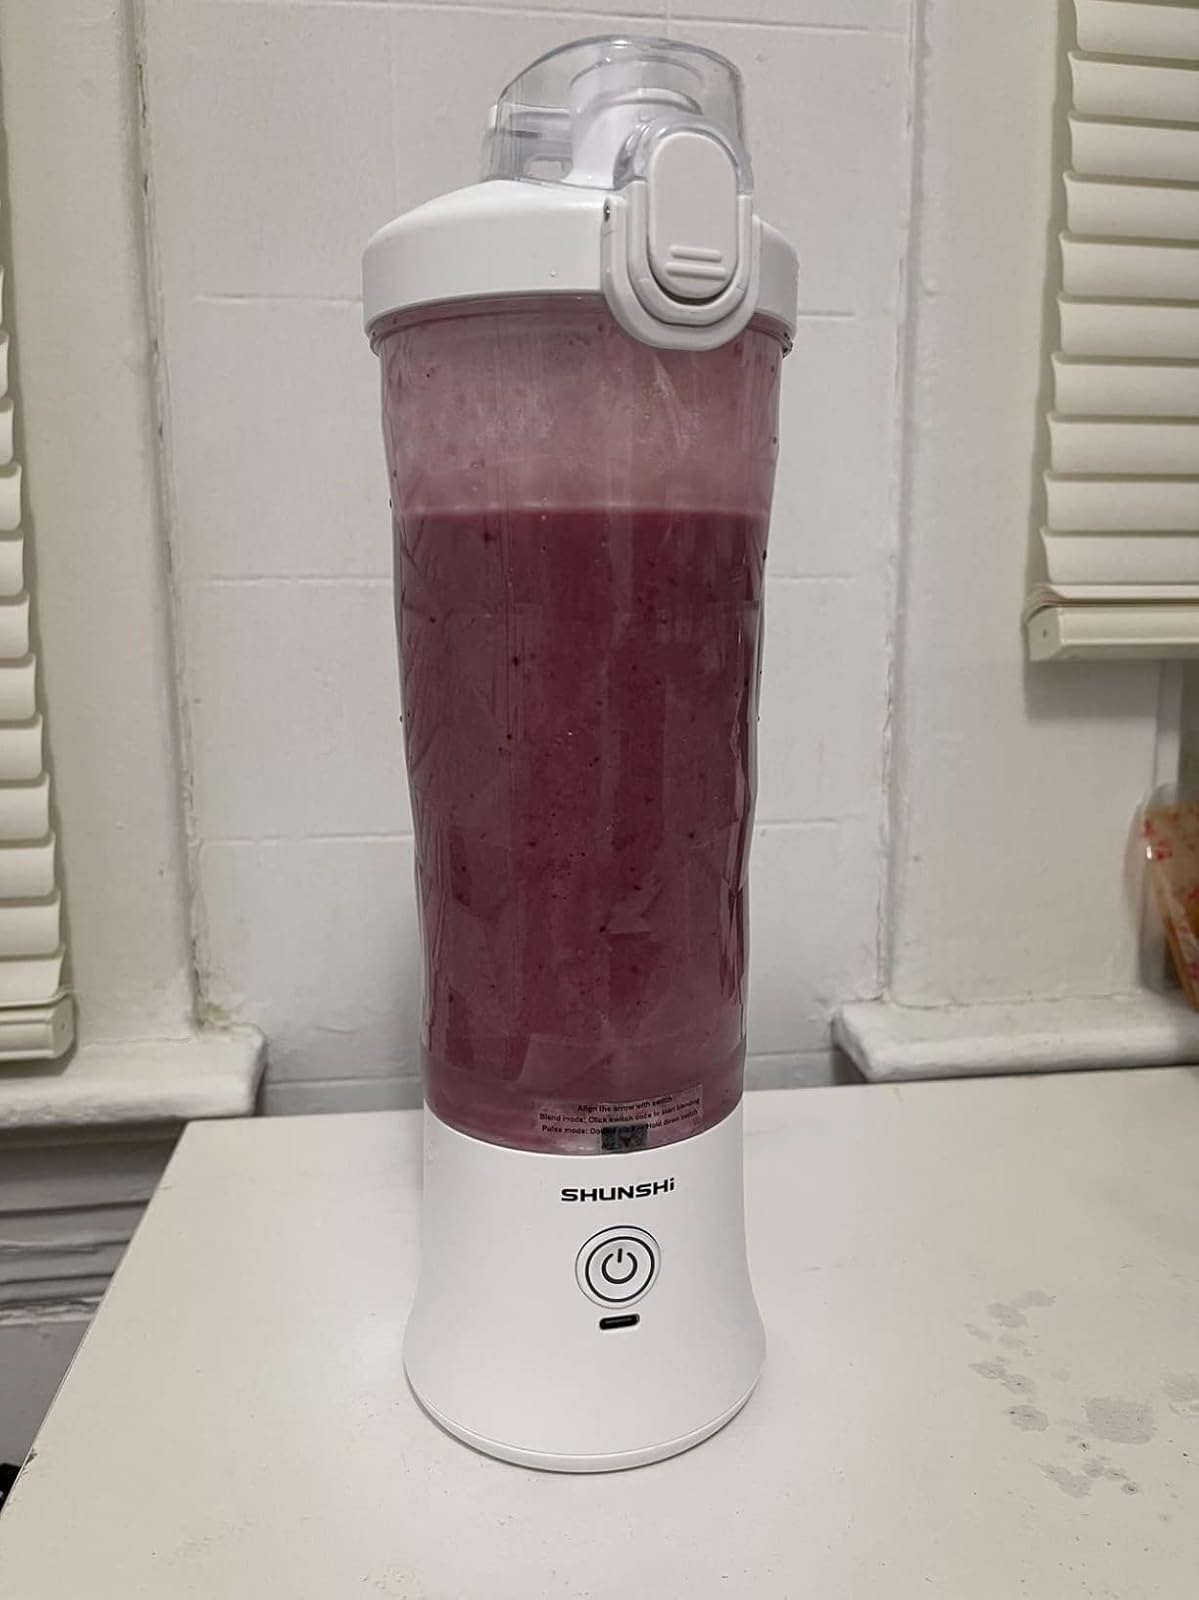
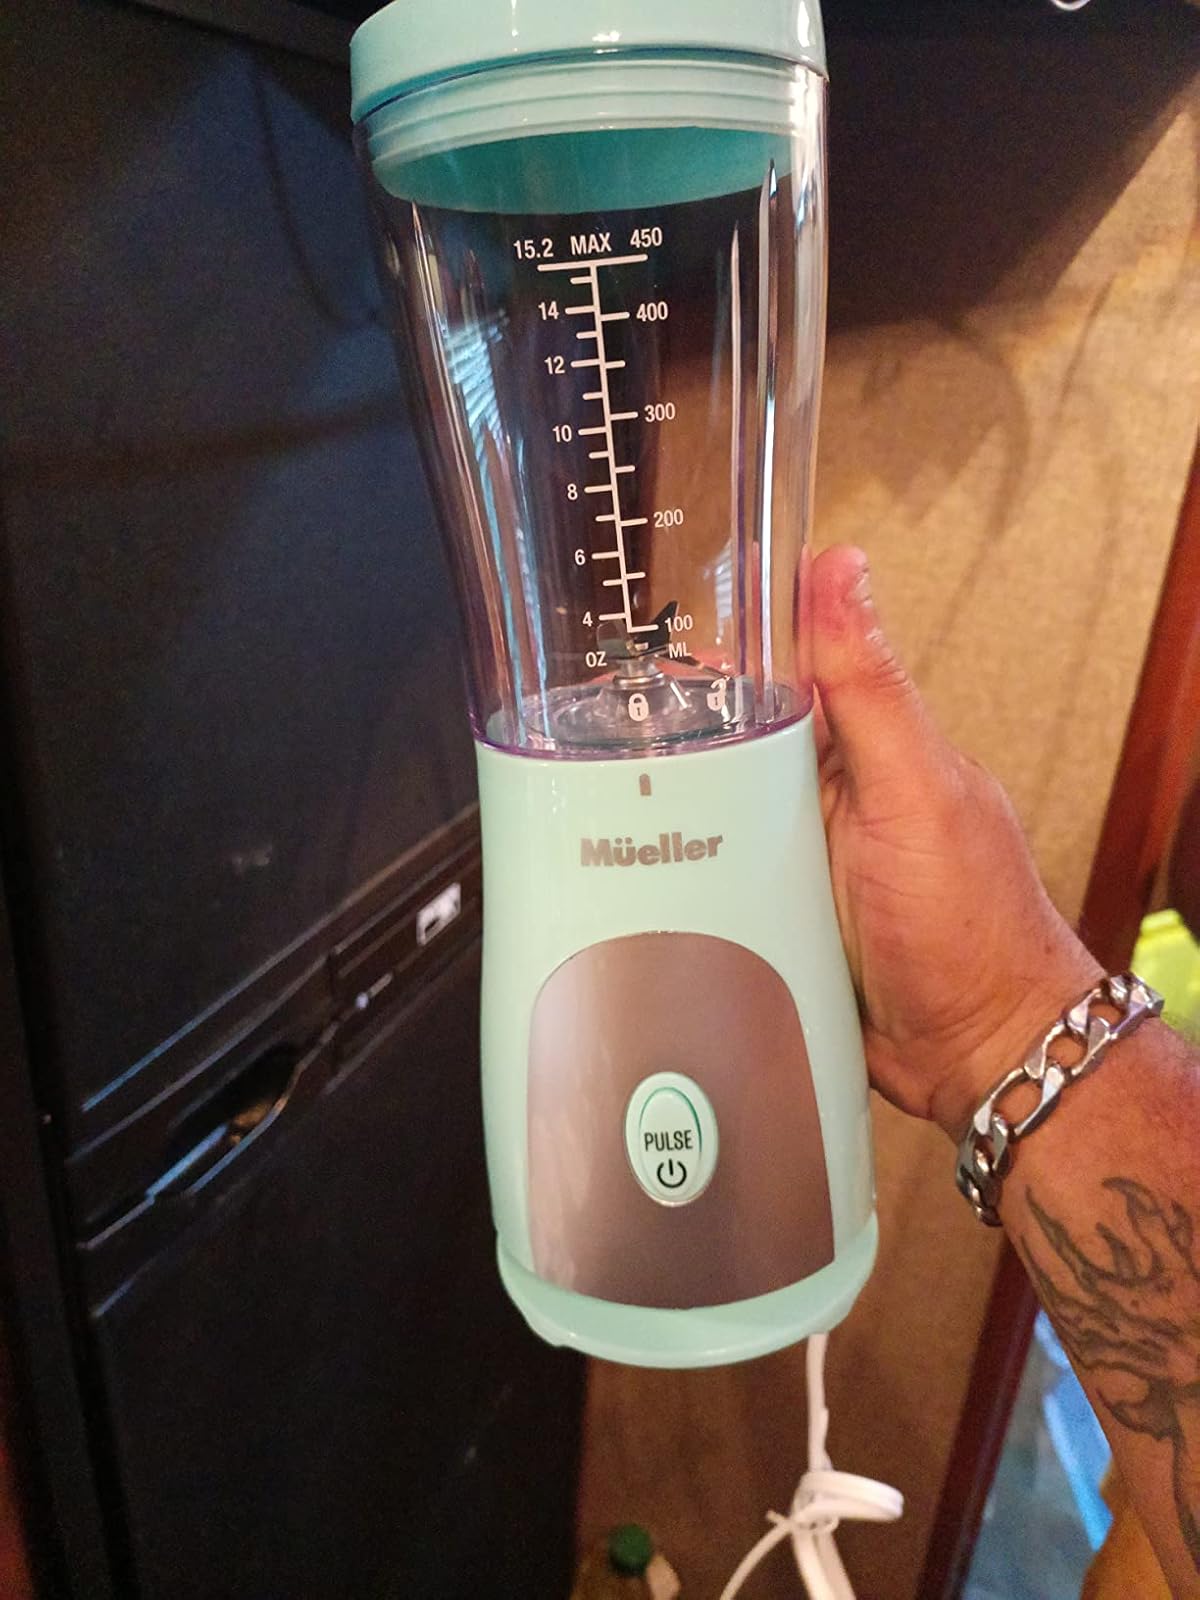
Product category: items_blender
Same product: no